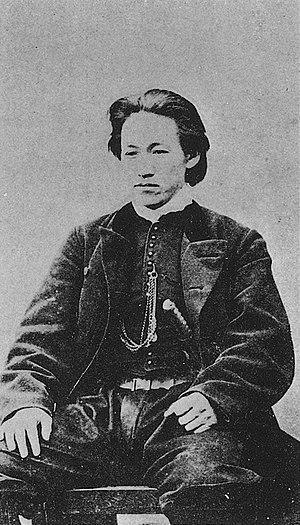
Un hatamoto est dans le Japon féodal un garde officiel d'un daimyo ou d'un shogun. Caractérisés par l'utilisation du nodachi, ils sont souvent utilisés comme une force d'élite et en renfort rapide au service direct du shogunat Tokugawa. Contrairement aux daimyos, ils n'ont pas l'obligation de sankin-kōtai et possèdent un domaine de moins de 10 000 koku, leurs domaines étant groupés autour d'Edo.
La république d’Ezo, dite république indépendante d’Ezo, est un État sécessionniste éphémère qui a existé au Japon au XIXᵉ siècle.
Hijikata Toshizō était un guerrier japonais, vice-commandant du Shinsen gumi, le plus puissant des groupes de samouraïs qui, sous les ordres du shogun Tokugawa, devait maintenir l'ordre à Kyoto durant le Bakumatsu, à la fin de l'époque d'Edo. Il fut ensuite vice-ministre des Armées de la république d'Ezo. Il écrivit aussi un recueil de haikus sous le pseudonyme littéraire de Hōgyoku.
Le Shinsen Gumi était un groupe de samouraïs de la fin du Shogunat Tokugawa.
La bataille de Hakodate est l'affrontement final de la guerre de Boshin au Japon. Elle s'est déroulée du 20 octobre 1868 au 17 mai 1869 et a vu s'opposer les restes de l'armée du shogunat Tokugawa, consolidés par les troupes de la république d'Ezo, aux armées du récent gouvernement impérial. Elle a eu lieu près de la ville de Hakodate sur l'île de Hokkaidō. En japonais, elle est également nommée « bataille du Goryokaku ».